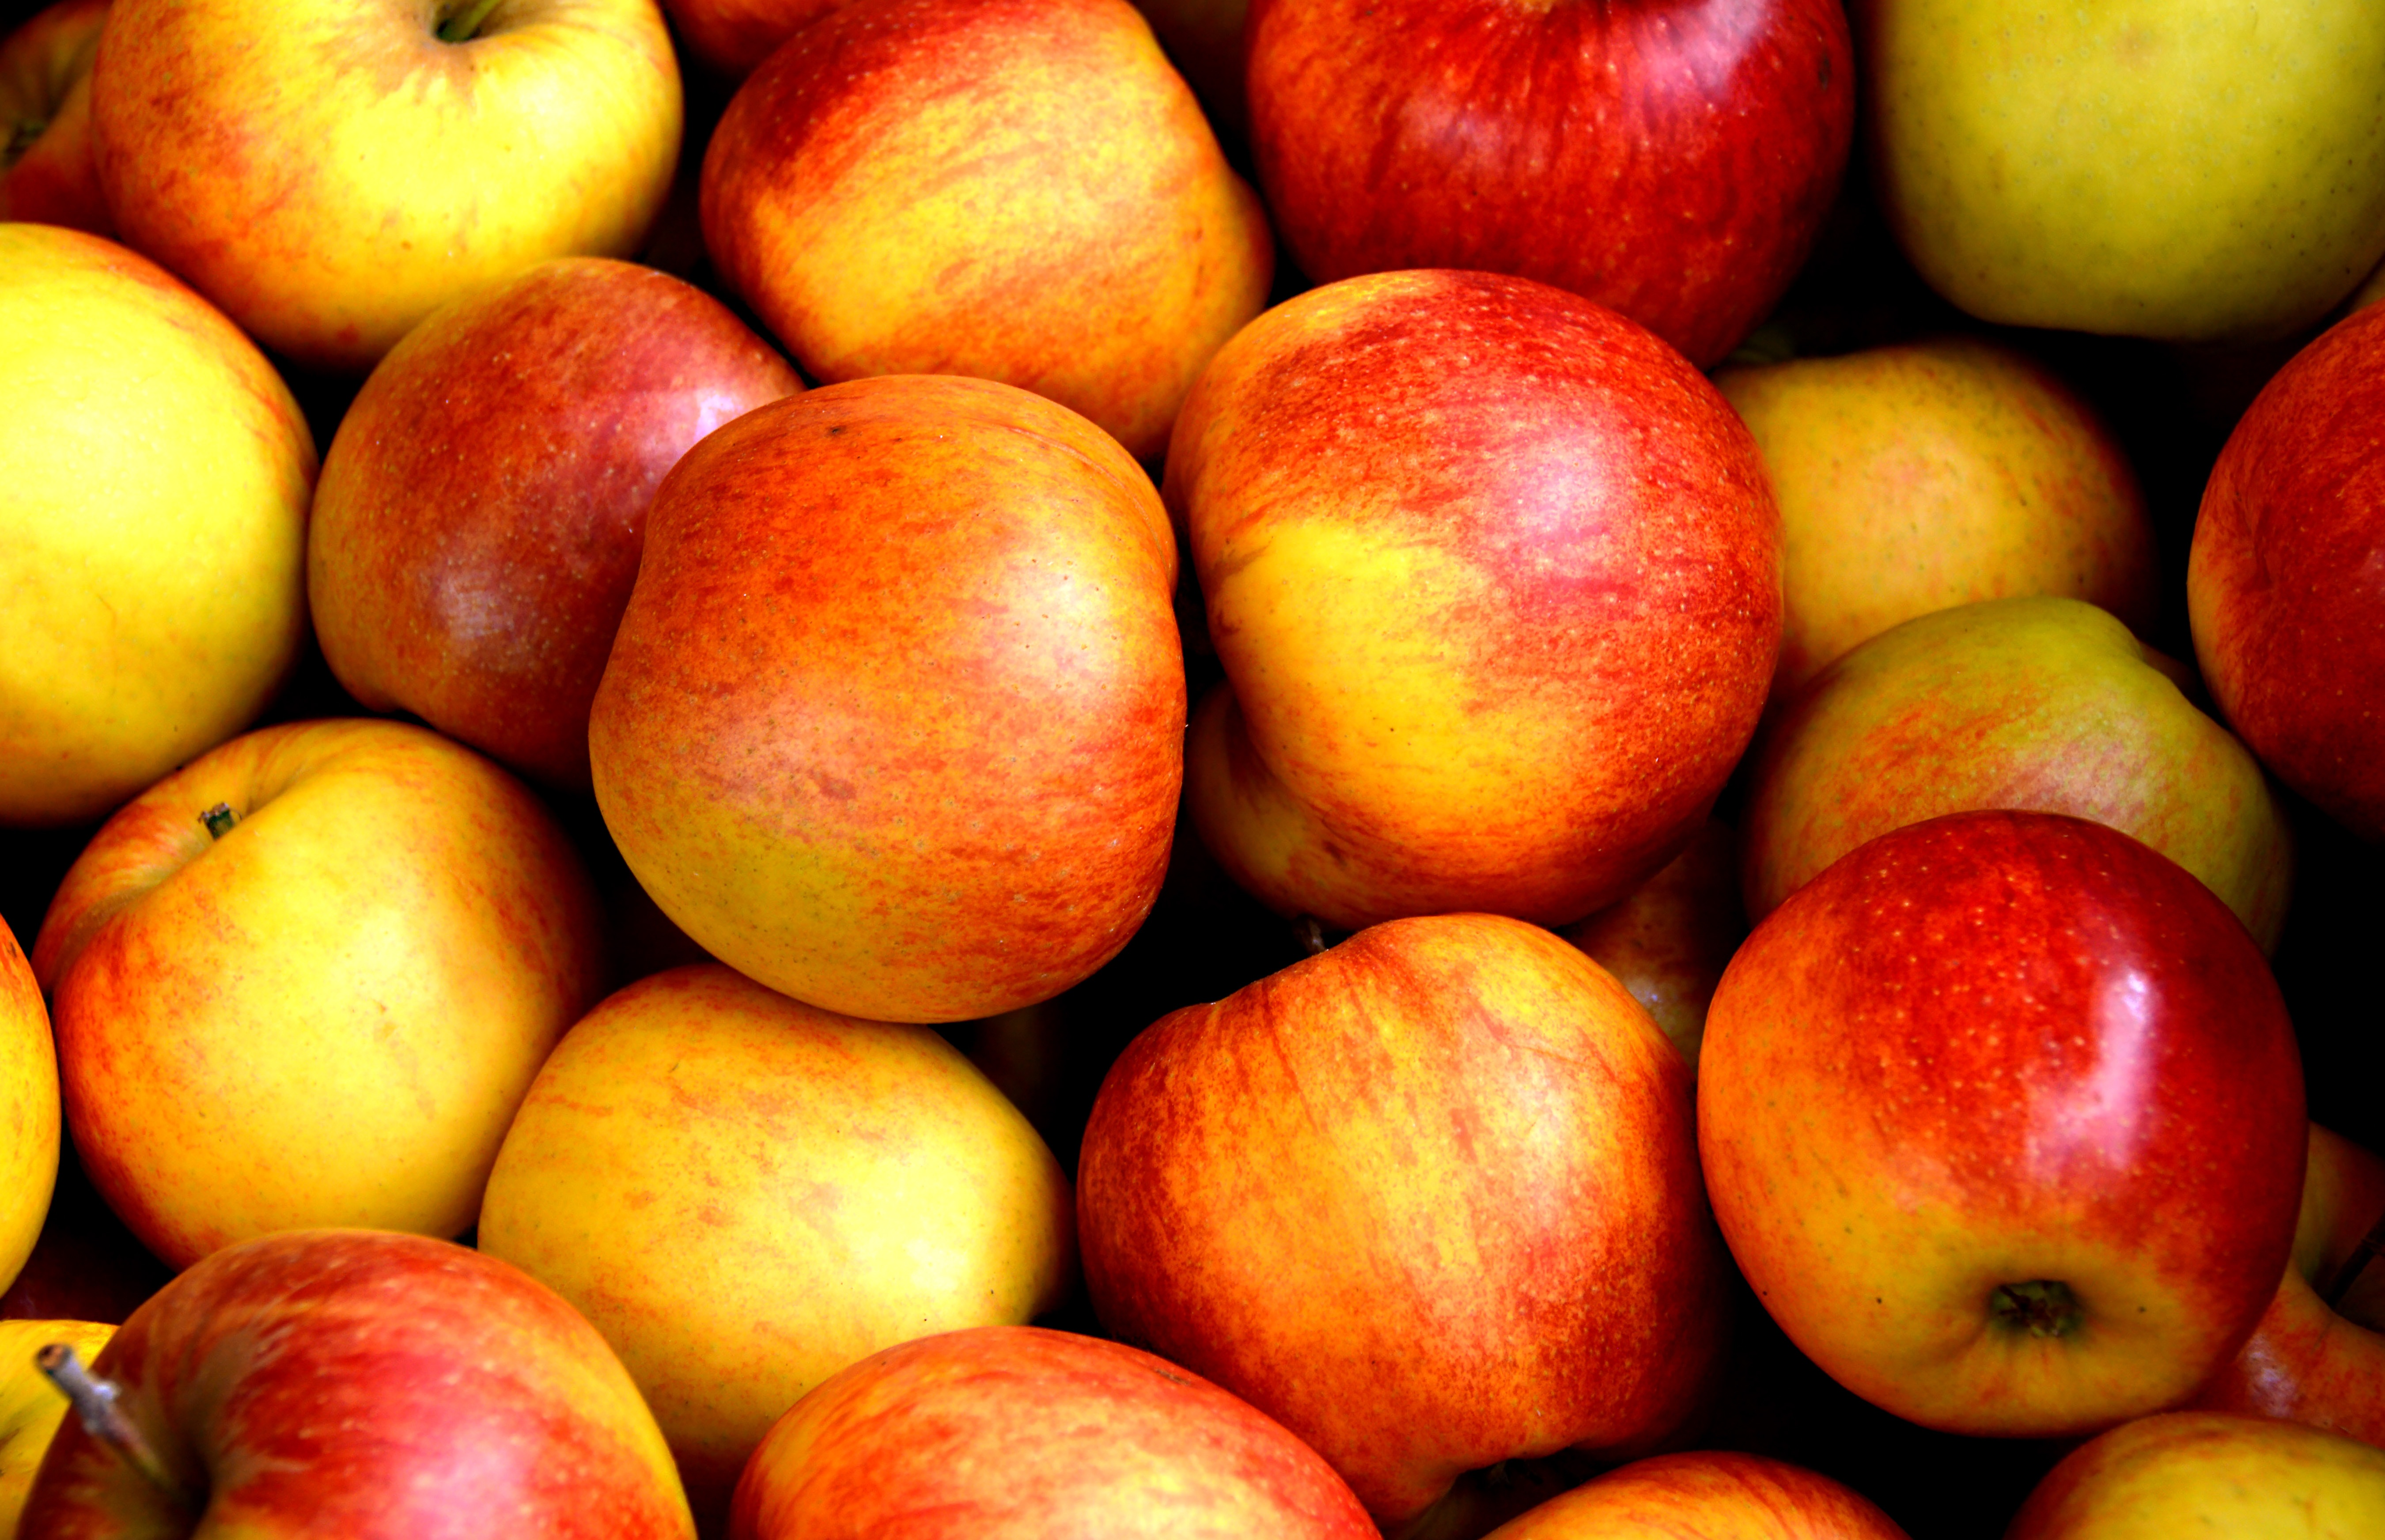
apple, plant, fruit, sweet, ripe, food, mediterranean, produce, market, healthy, eat, delicious, still life, sunny, fruits, vitamins, frisch, farmers local market, pome fruit, flowering plant, rose family, nectarine, land plant